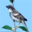
Label: bird